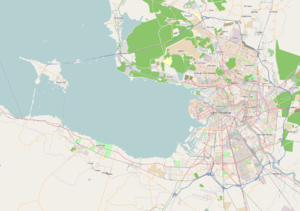
La baie de la Néva, aussi connue sous le nom de golfe de Kronstadt, est la partie la plus orientale du golfe de Finlande entre l'île de Kotline et l'estuaire de la Neva, où se trouve la ville de Saint-Pétersbourg.
L'île de Kotline est une île russe située à l'entrée de la baie de la Néva à 25 km à l'ouest-nord-ouest de Saint-Pétersbourg. Son extrémité orientale abrite la ville fortifiée de Kronstadt. L'entrée du port de Kronstadt ne se trouve qu'à 4,9 km au nord de la ville de Lomonossov, dans la banlieue ouest de Saint-Pétersbourg.